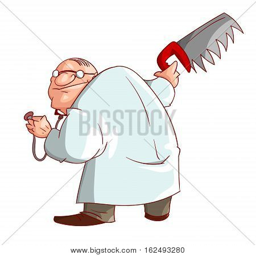
colorful vector illustration of a cartoon crazy doctor